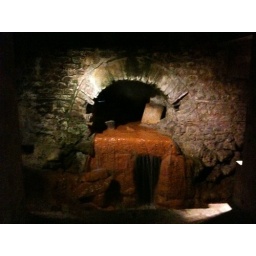
The hole in the wall where the hot springs water fed the various baths.